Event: Nepal Earthquake
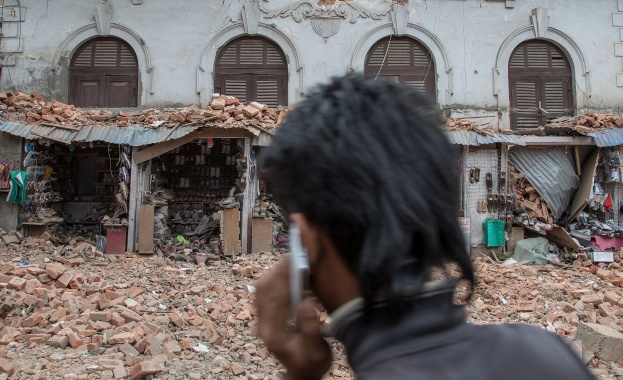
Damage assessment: damage